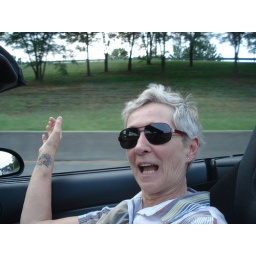
Driving with my car person in a convertable to get my driver's license that I accidently left at work...........duh.